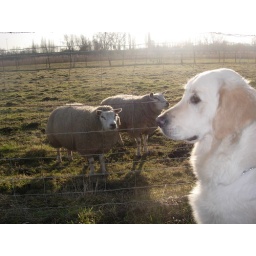
Alix is a female golden retriever and a service dog in training. Picture taken by her foster family.